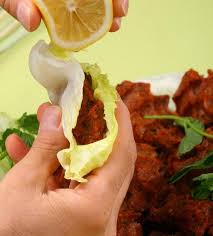
Yemek: cig_kofte